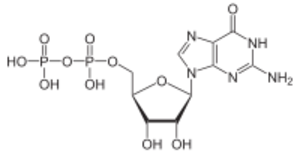
La protéine G est une protéine qui permet le transfert d'informations à l'intérieur de la cellule. Elle participe ainsi à un mécanisme appelé transduction du signal.